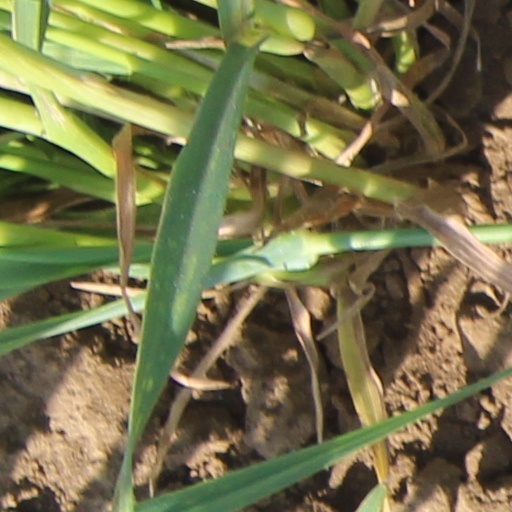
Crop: wheat